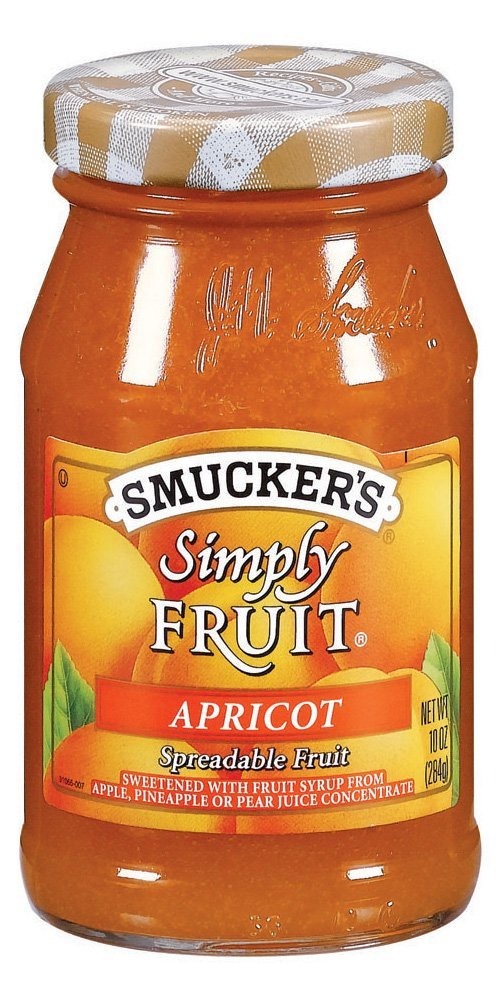
Item Name: Smucker's Spreadable Fruit Simply 100% Fruit Apricot
Bullet Point 1: Smucker's Spreadable Fruit Simply 100% Fruit Apricot
Bullet Point 2: Size: 10 oz
Bullet Point 3: 12 Pack
Bullet Point 4: Great Smucker's Taste and Quality
Product Description: Smucker's Spreadable Fruit Simply 100% Fruit Apricot Size: 10 oz 12 to a Pack 1 Pack
Value: 1.0
Unit: Count

Price: 3.69